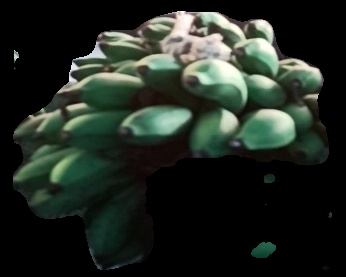
Variety: rasbale
Grade: grade2